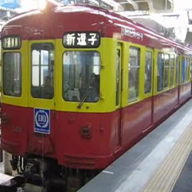
Vehicle type: Trains